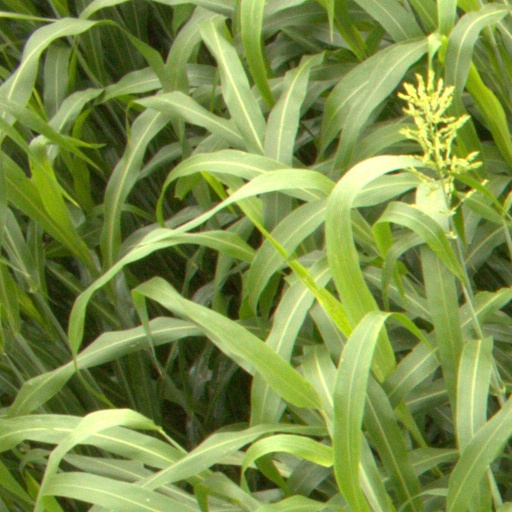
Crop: sorghum